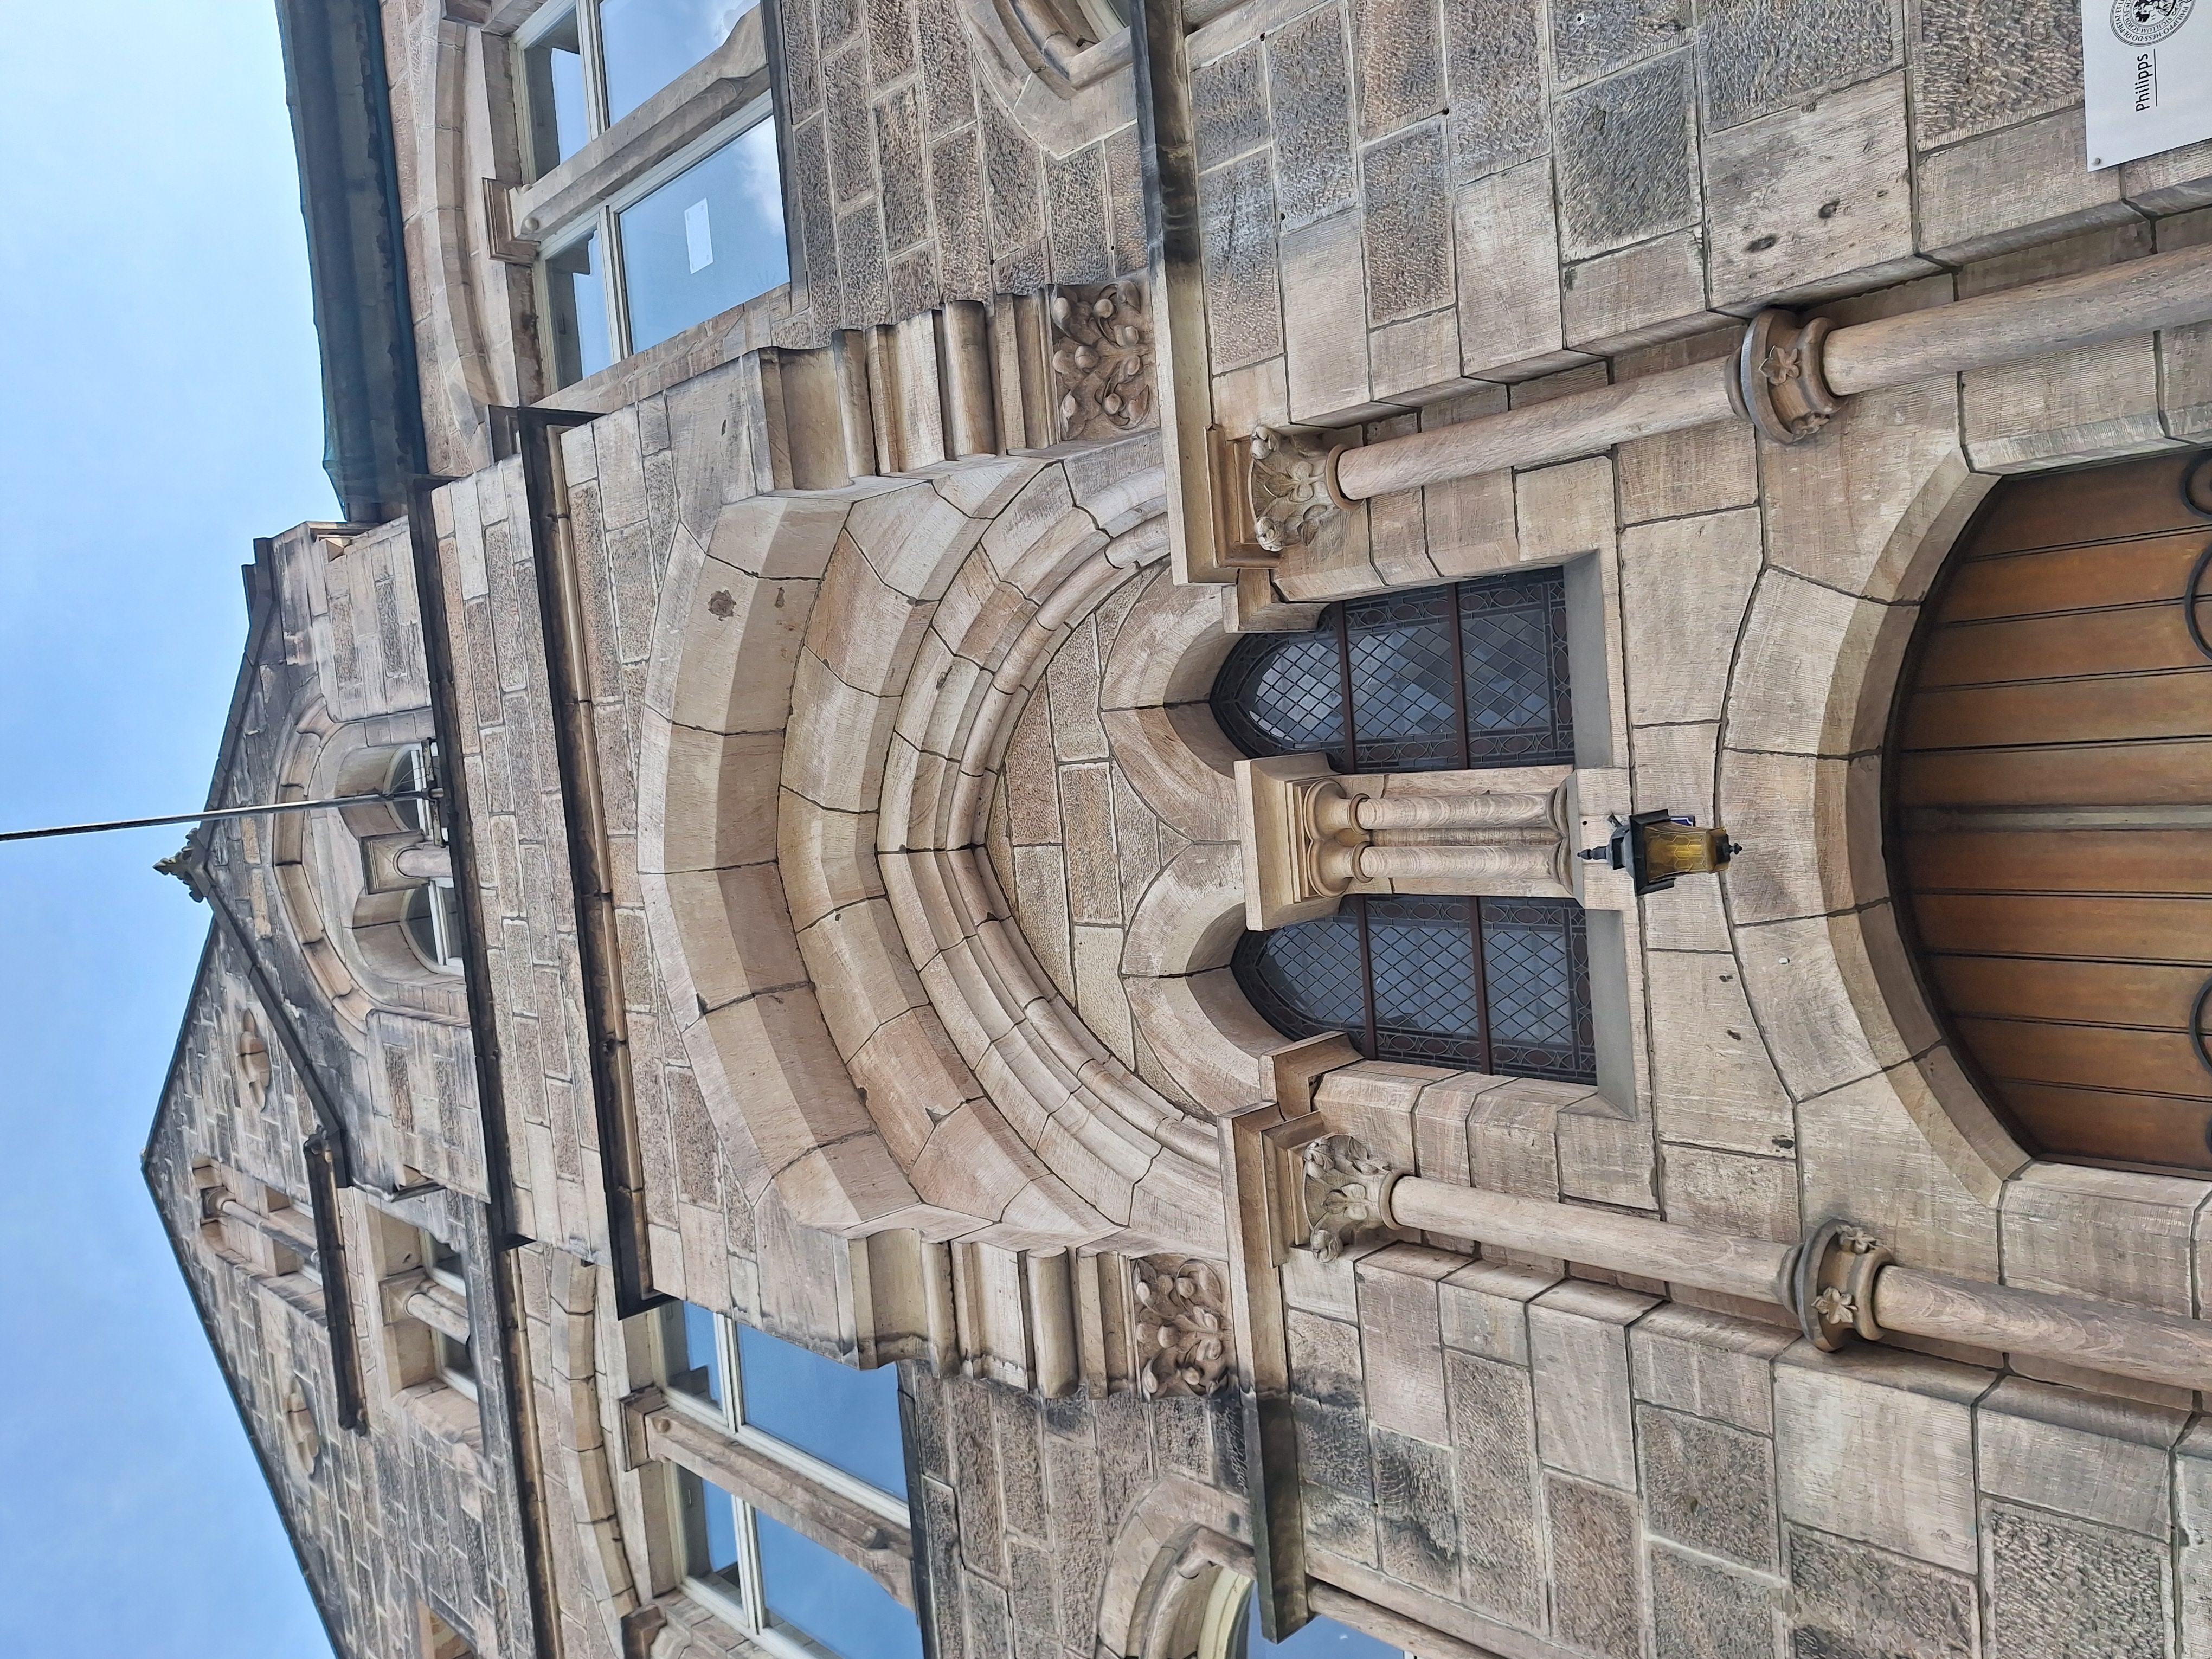
Building: Deutschhausstraße 1